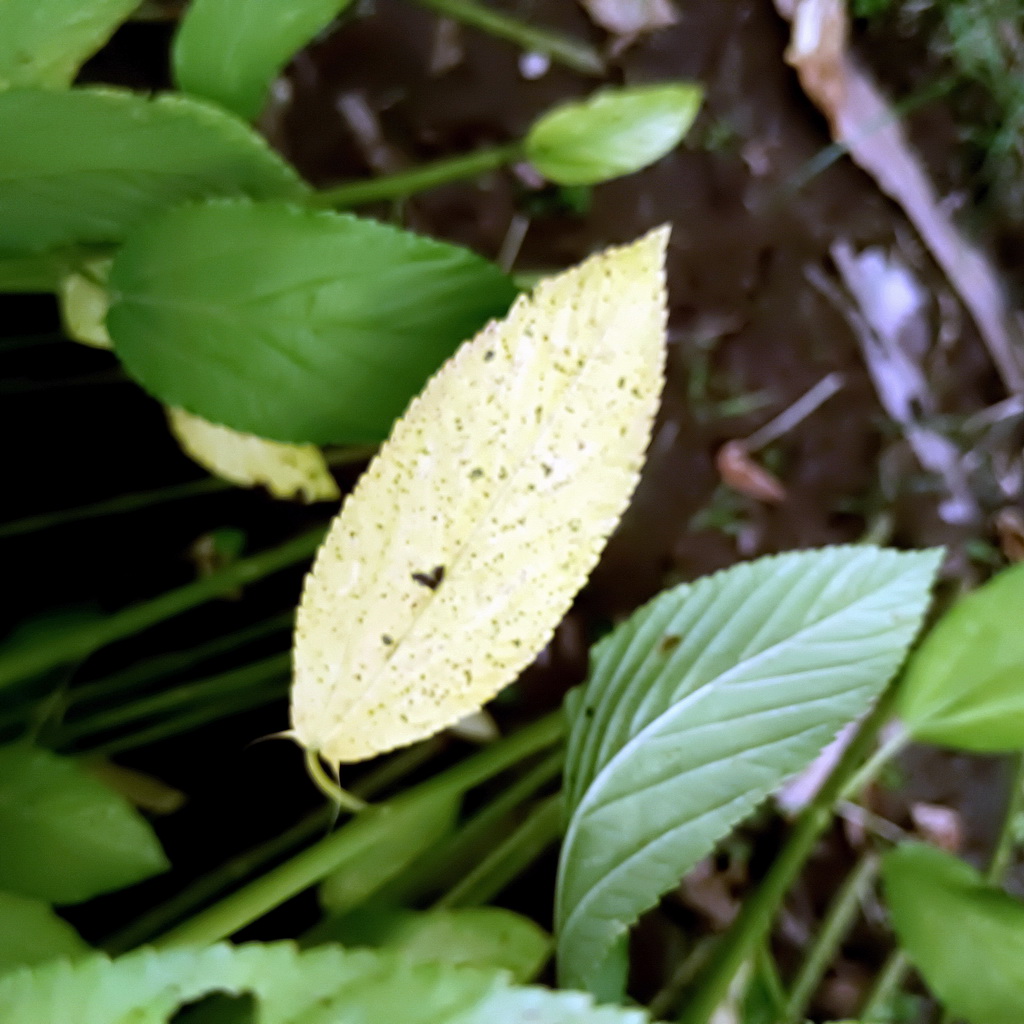
Label: Mosaic